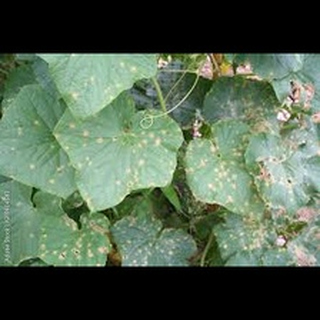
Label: wheat_tan_spot